Gar Mandaran

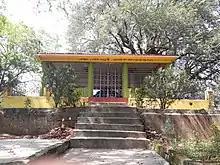
Tomb of Syed Ismail Gazi at Garh Mandaran

Around the time when Bakhtiyar Khilji (1204–1206) came to Bengal, the region was divided into five parts – Rarh, Bagri, Vanga, Barendra, and Mithila. Vanga was further subdivided into three parts – Lakhanabati, Subarnagram and Saptagram. The fort of Mandaran was under the control of Gajapati Kapilendra Deva of Odisha but was lost to Bengal Sultan later. The ruler of the then Bengal, Hussain Saha was surrounded by forces of Gajapati Prataprudra Deva in this fort when he was chased down by Odia forces just after his raid into Odisha.When the frontiers of Bengal were expanded during Mughal rule, there were three prominent administrative zones in the Saptagram area – Sirkar Satgaon, Sirkar Selimabad and Sirkar Mandaran. The tomb of warrior Shah Ismail Ghazi is situated in the mound of Gar Mandaran.